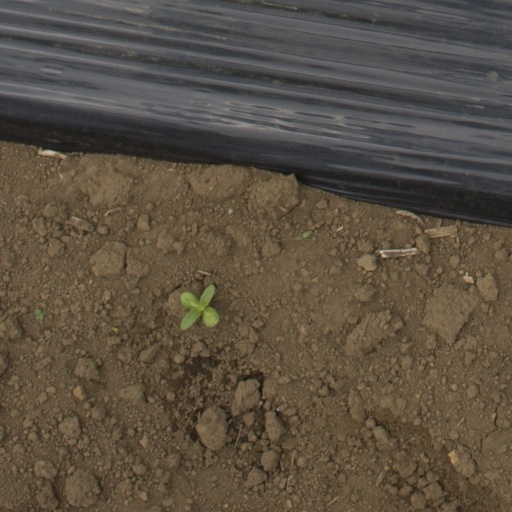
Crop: Jerusalem artichoke